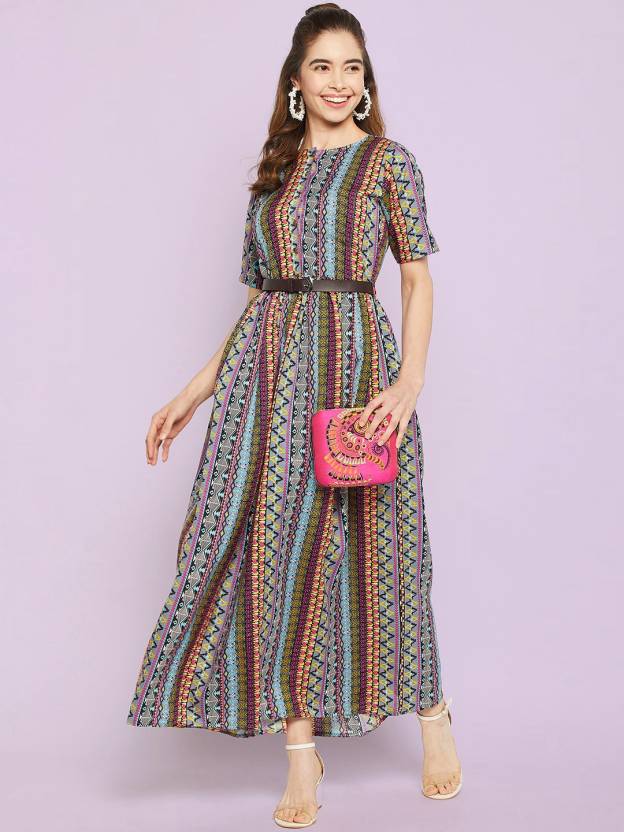
Product: Women Fit and Flare Blue Dress
Price: ₹499
Colors: Blue
Pattern: Printed
Description: Relaxed fit round neck half sleeves ethnic maxi dress. This dress with gathers comes with a leather belt around the waist which can be adjusted as per your convenience giving a slimming effect to your waist area. This easy-breezy comfortable dress is a must have for the festive season so that nothing stops you from having fun and enjoy the festivities. The comfortable hip silhouette is perfect for the Indian body type. Made from smooth,wrinkle resistant crepe fabric. Its quick drying fabric helps avoid sweat patches.
Other details: Ethnic Maxi Dress